May Selelo

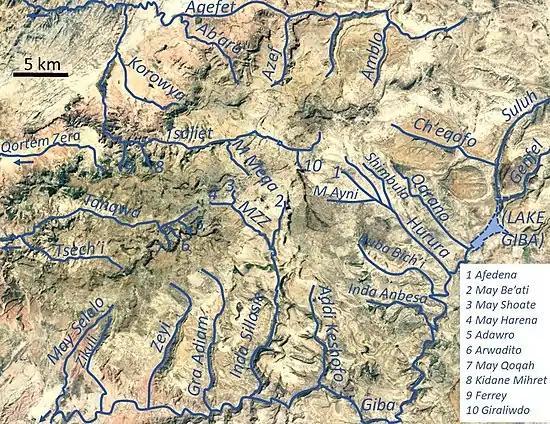
The river in the radial drainage network of Dogu’a Tembien

It is a confined ephemeral river, locally meandering in its narrow alluvial plain, with an average slope gradient of 43 metres per kilometre. With its tributaries, the river has cut a deep gorge.